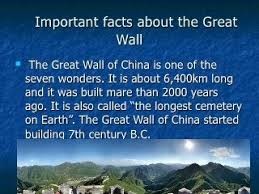
Landmark: Great Wall of China